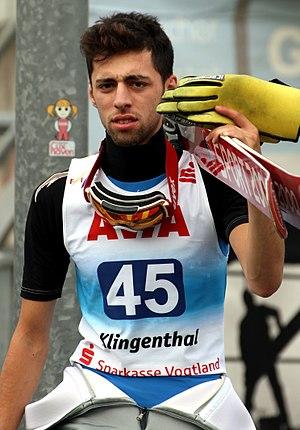
Fatih Arda İpcioğlu est un sauteur à ski turc.